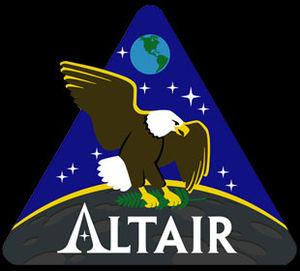
Altair est un véhicule spatial conçu par la NASA dans le but de retourner sur la Lune vers 2020, dans le cadre du programme Constellation, aujourd'hui abandonné. Altair aurait été amené en orbite lunaire par le vaisseau spatial Orion.